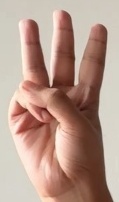
ASL sign: 6